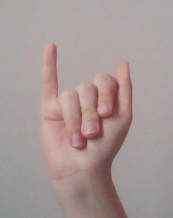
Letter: meem